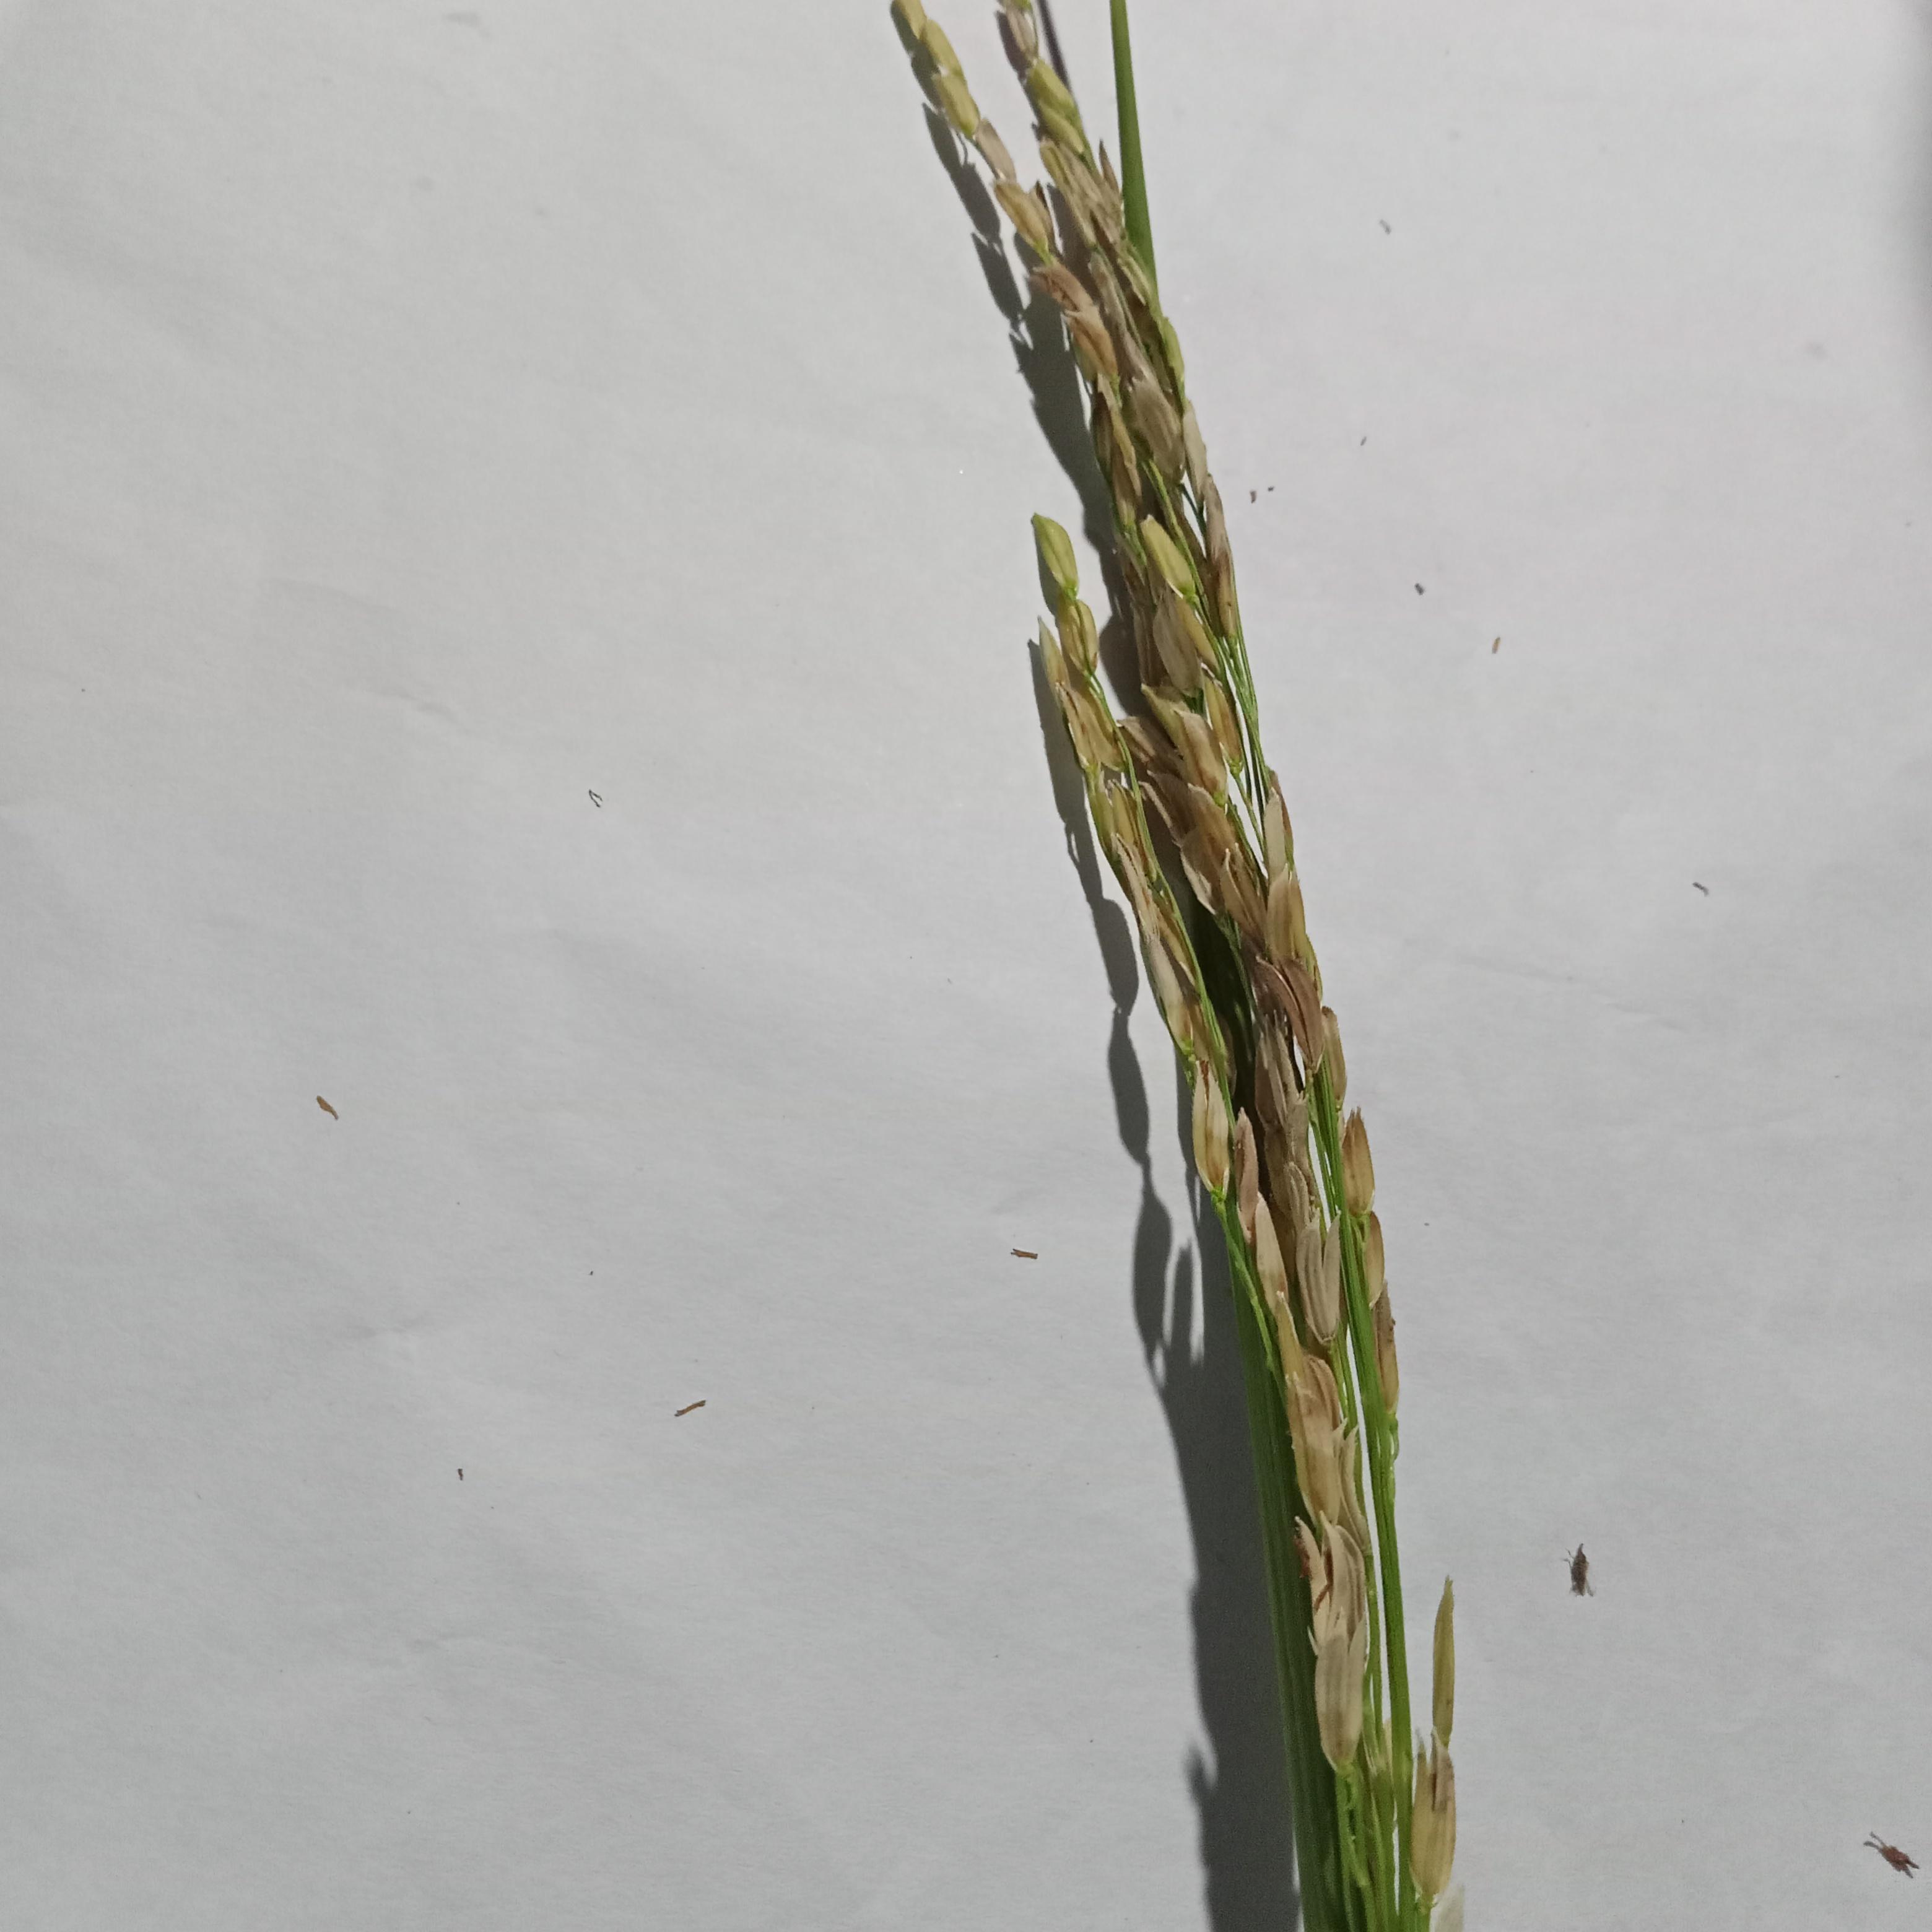
Label: Rice___Neck_Blast